Salvador Bahia Airport

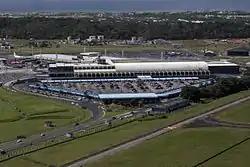
Aerial View

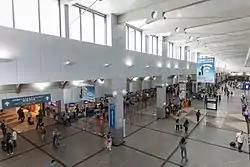
View of check-in area

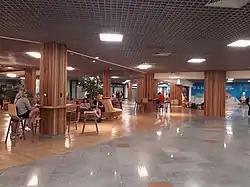
Departure lounge.

Following is the number of passenger, aircraft and cargo movements at the airport, according to Infraero (2007-2017) and Vinci (2018-2024) reports: